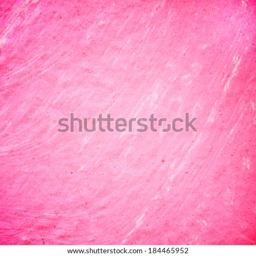
blank pink background , texture of a pink wall